Hollywood Monsters (video game)

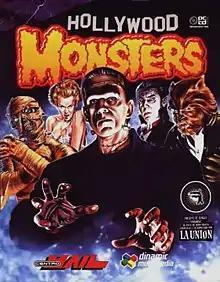
Original Spanish box art

Hollywood Monsters is a 1997 graphic adventure game developed by the Spanish company Pendulo Studios and published by Dinamic Multimedia. It takes place in an alternate-history 1950s, where the creatures from Golden Age monster movies are played by real monsters who lead otherwise normal lives. Controlling reporters Sue Bergman and Ron Ashman, the player seeks to unravel a mystery surrounding the murder of Frankenstein's monster. In the process, the player undertakes a globetrotting journey to locations like Transylvania and Egypt, while solving puzzles and interacting with characters such as Count Dracula, the Invisible Man and the Mummy.